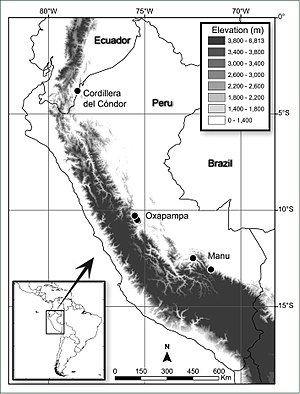
Incadendron esseri / Hjemsted
Incadendron esseri fundsteder (se de små sorte cirkler med tekst). Kenneth J. Wurdack og William Farfan-Rios.
Incadendron esseri udbredelse/fund. Den er fundet ved de små sorte cirkler med tekst.
Incadendron esseri er en stedsegrøn træart, der for første gang blev navngivet og videnskabelig beskrevet i 2017. Træet har en kort stamme og en bred krone. Barken er tynd. Hele planten udskiller latex ved såring. Bladene er spredtsillede, hele og stilkede med akselblade. Akselbladene er store og stængelomfattende, hele og slimdannende. De falder tidligt af. Bladoversiden er læderagtig, mørkegrøn og blank, mens undersiden er lysegrøn og hårløs. Langs bladranden findes op til 12 kirtler i aftagende størrelse fra den inderste del af bladet og udefter. De blomstrende kortskud er parvist stillede og bladbærende. Blomsterstandene er oprette aks, som sidder parvis og ugrenet modsat et blad. De støttes af akselbladagtige højblade. Der er en enkelt blomst med hunlige anlæg ved bunden af standen. Blomster med hanlige anlæg er først overhængende, men senere oprette og stilkede med 3 bægerblade og 3 støvdragere, mens kronblade mangler. Frugten er en aflang, ægformet og stilket spaltefrugt med 3 delfrugter. Skallen er tør, hårløs, tyk og træagtig. Delfrugterne er elliptiske og glatte.